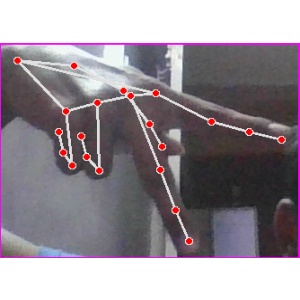
अक्षर: प